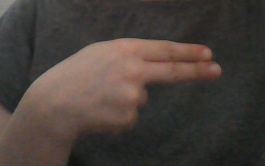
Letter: ain